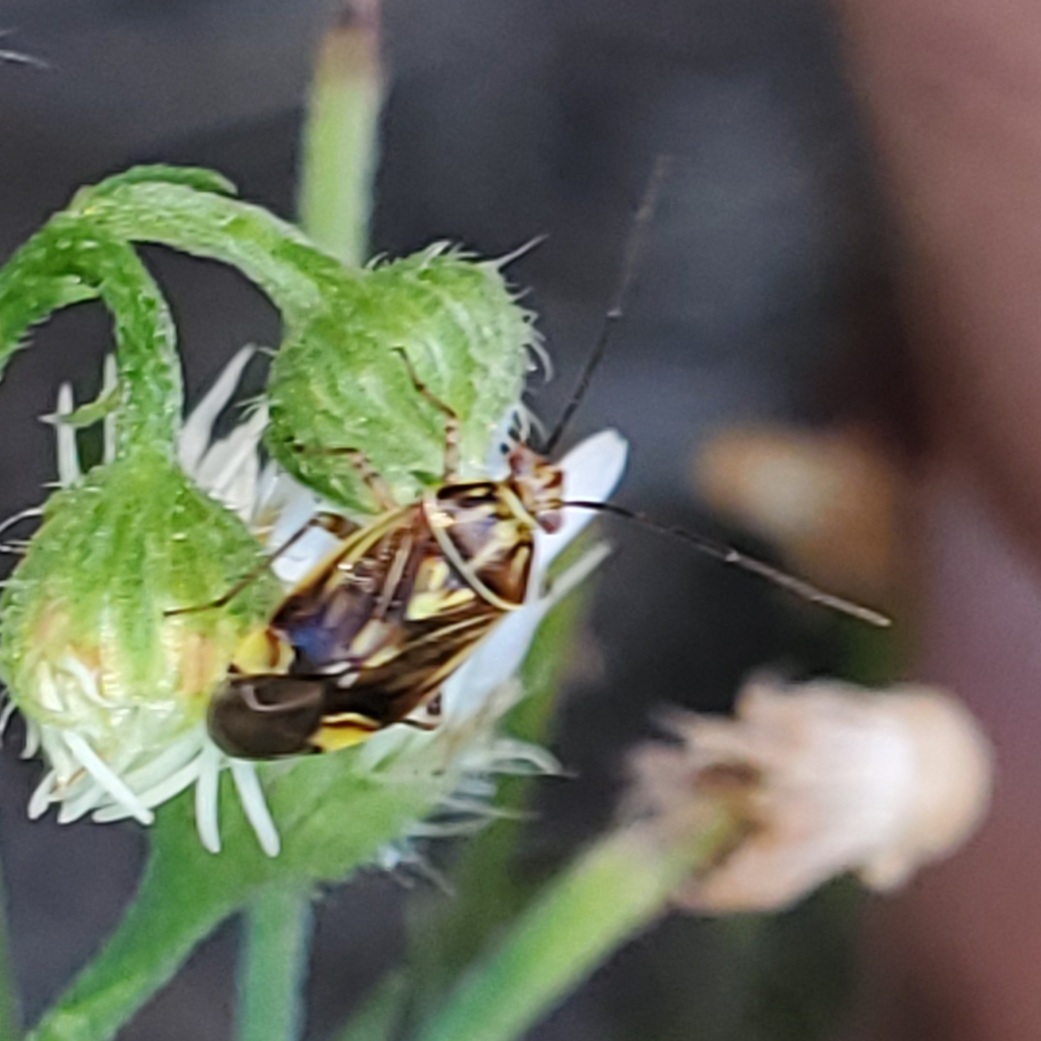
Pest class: lygus_bug